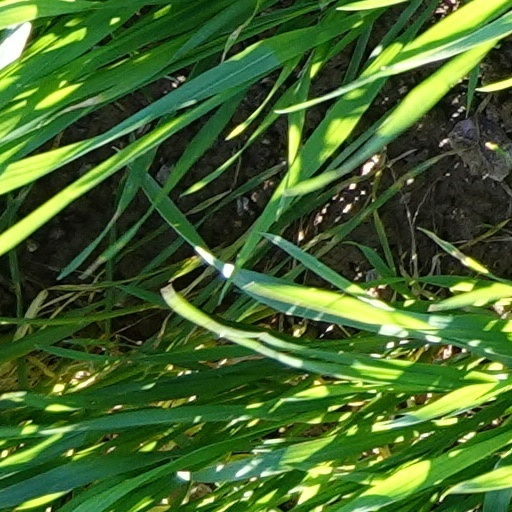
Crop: wheat